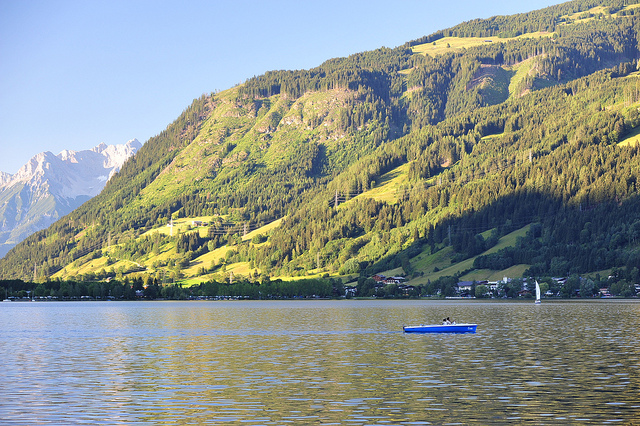
A small boat on a calm mountain lake.

A small boat glides across a mountain lake.

A boat sitting in a large lake next to a mountain.